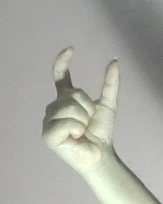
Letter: nun